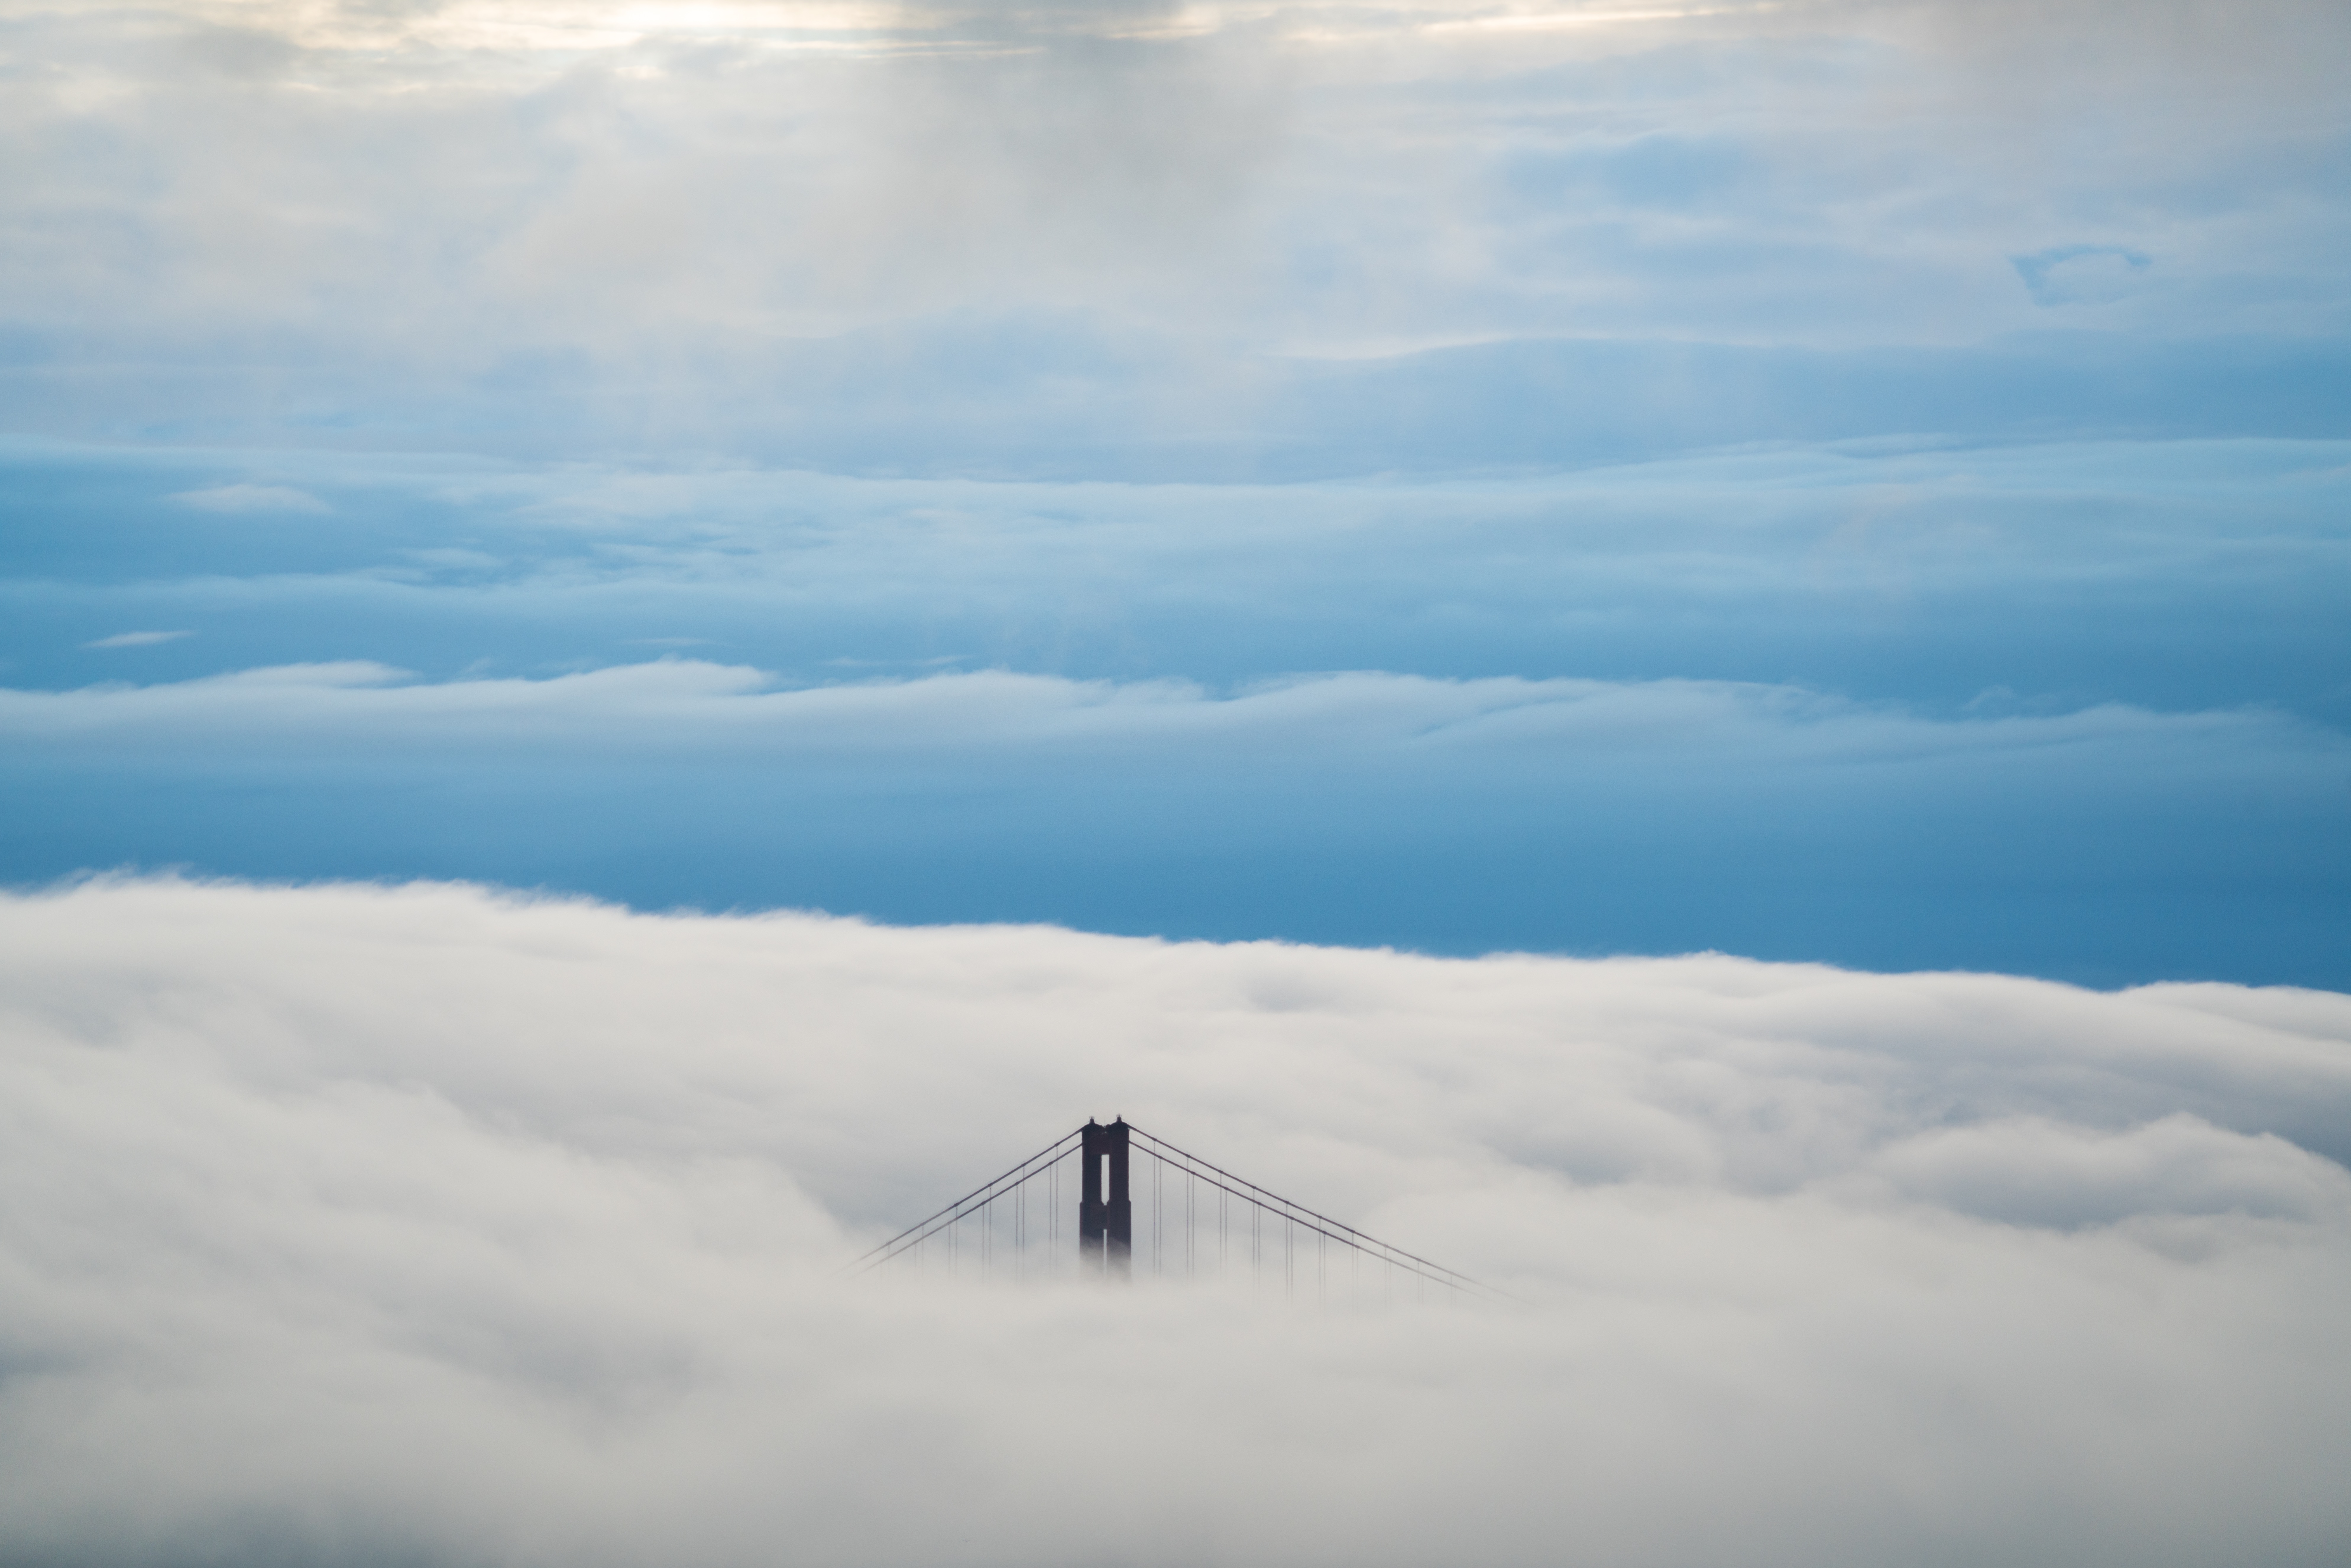
sea, horizon, mountain, cloud, sky, fog, bridge, sunlight, wind, atmosphere, mountain range, san francisco, flight, blue, plain, meteorological phenomenon, atmospheric phenomenon, atmosphere of earth, mountainous landforms